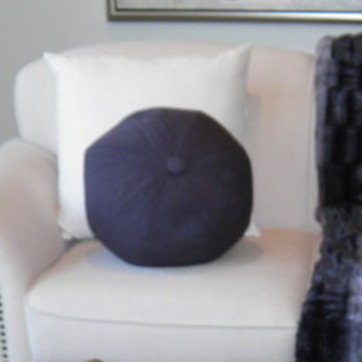
Material: fabric